Uma Oya Hydropower Complex

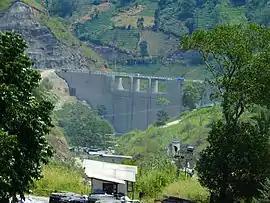
Dyraaba Dam under construction in March 2018.

With a concrete volume of more than , the Dyraaba Dam (DD) measures , , and , in length, height, and crest width, respectively. It is constructed above mean sea level (MSL), and can withstand an estimated flood level of MSL. Just like the Puhulpola Dam, the Dyraaba Dam consists of three chute spillways, allowing a combined discharge of up to .